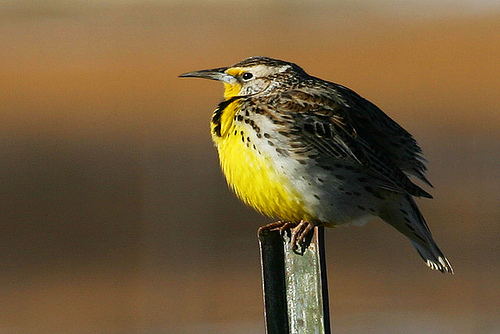
the bird has yellow feathers on it's chest. the bird beak is black
this bird is small and pudgy with a yellow body and a long, sharp beakthe breast, belly, throat and eyebrows are a vivid yellow, and the beak is long, and curved slightly downward.
this small bird has a yellow belly and black and brown back, it also has a pointy beak.
it is a round fat bird with a yellow stomach and gray back.
this bird has a yellow belly with white and brown body, it's body is inflated with a small head and pointy, dark beak.
this is a round gray bird with a yellow throat, breast and belly, a somewhat small head and a long pointed gray beak.
this bird has wings that are brown and has a yellow belly
this bird has a yellow belly and a black bill with brown feet.
this bird is black, yellow and white with a small head, short legs, large belly, long tail, and pointy beak.
Species: Western Meadowlark